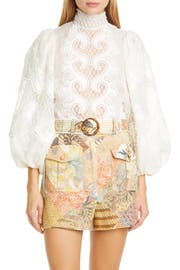
this intricately detailed linen blouse feature sheer latticed accent balloon sleeve and scrolling pattern trimmed in ladder lace and tiny pom